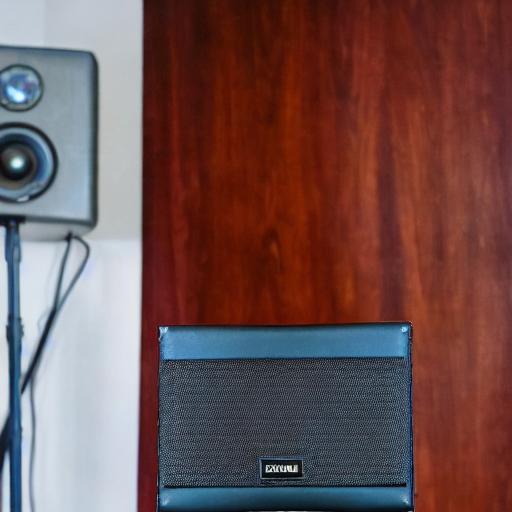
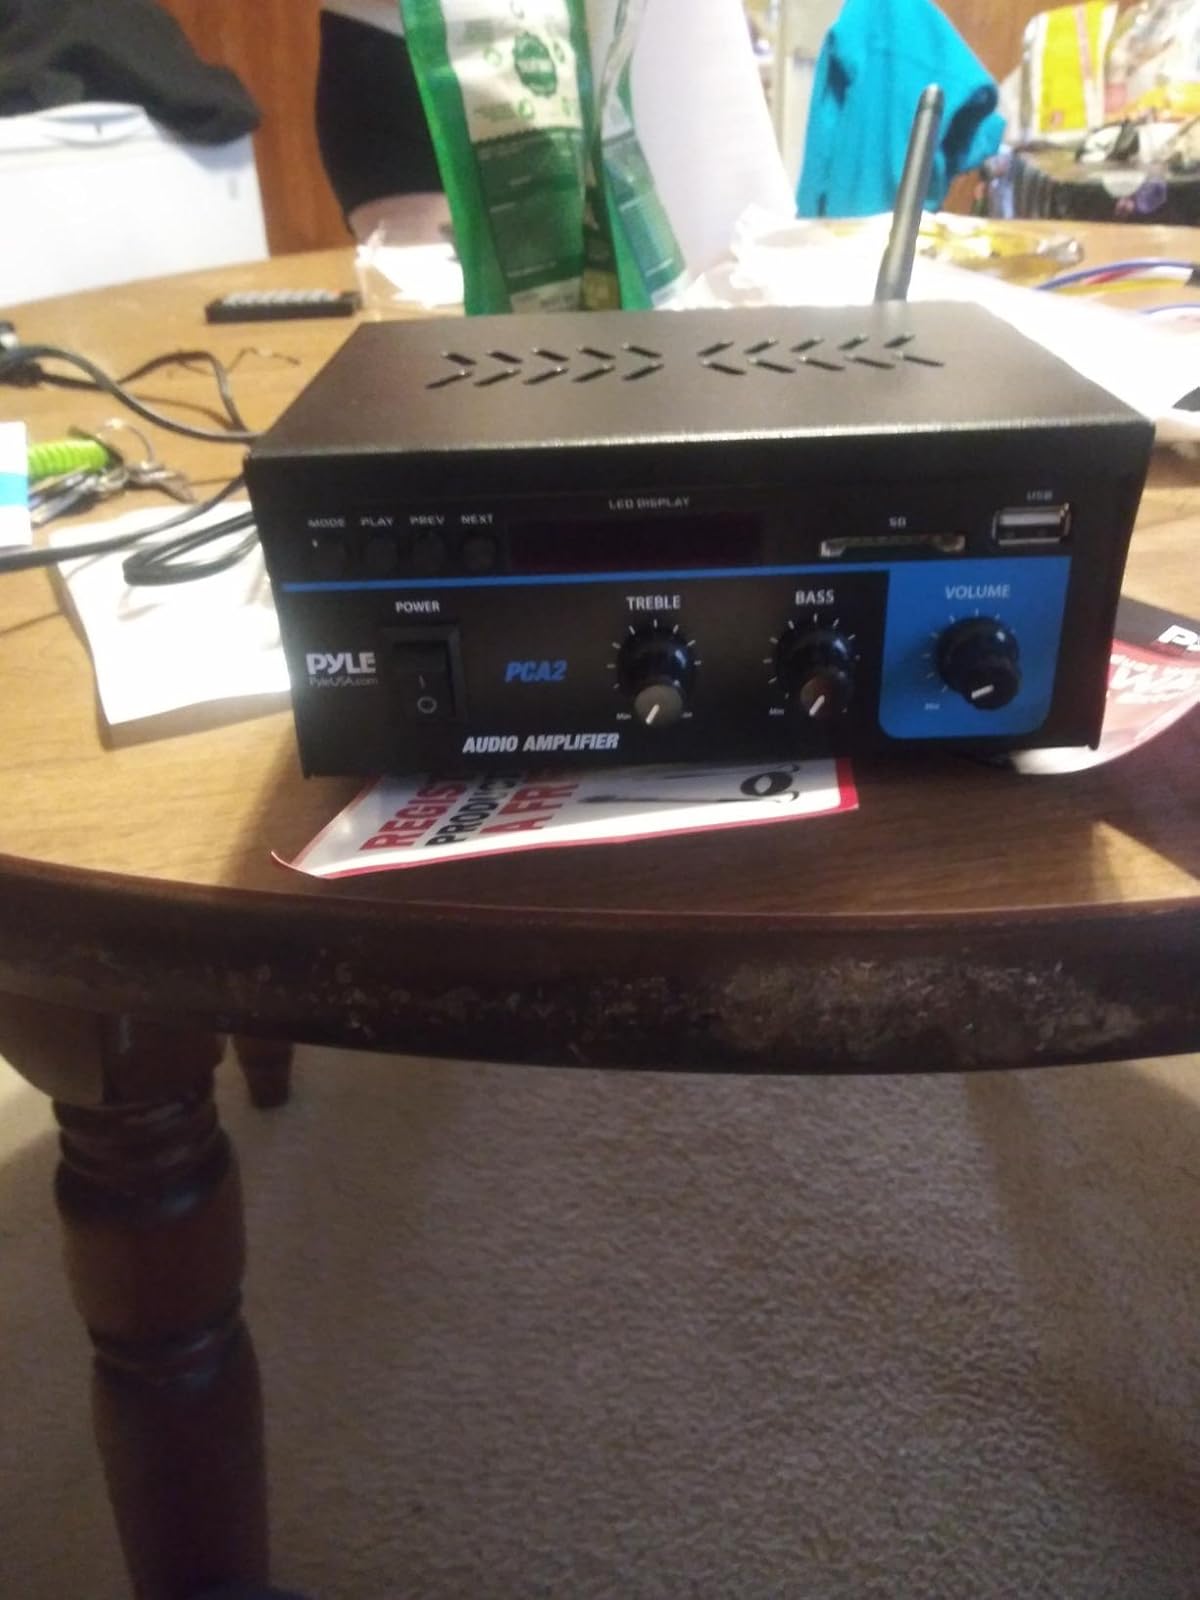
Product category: speaker
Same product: no